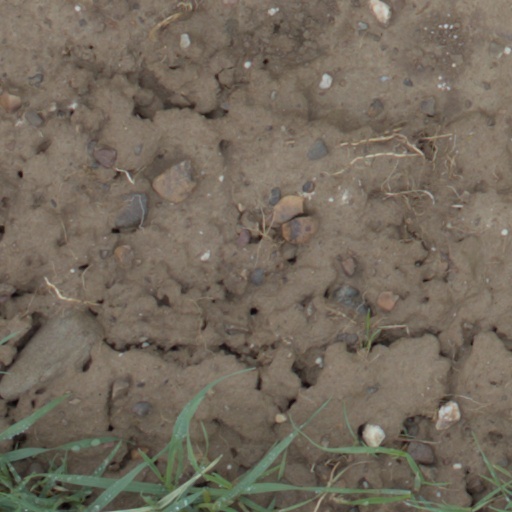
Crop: wheat